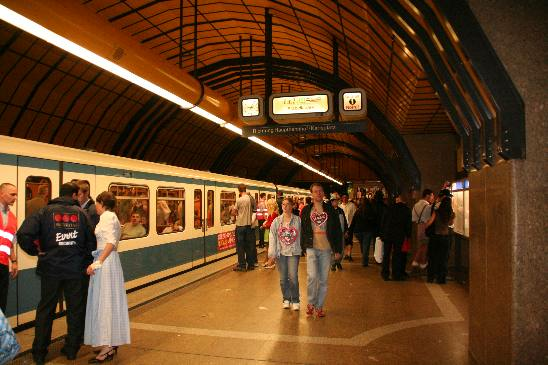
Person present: No